Beverly Sills

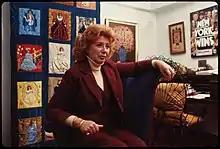
Sills in 1984

Sills made her operatic stage debut as Frasquita in Bizet's "Carmen" with the Philadelphia Civic Grand Opera Company on February 14, 1951 (erroneously listed in most references as 1947). She toured North America with the Charles Wagner Opera Company, in the fall of 1951, singing Violetta in "La traviata" and, in the fall of 1952, singing Micaëla in "Carmen". On September 15, 1953, she made her debut with the San Francisco Opera as Helen of Troy in Boito's "Mefistofele" and also sang Donna Elvira in "Don Giovanni" the same season. In a step outside of the repertoire she is commonly associated with, Sills gave four performances of the title role of "Aida" in July 1954 in Salt Lake City. On October 29, 1955, she first appeared with the New York City Opera as Rosalinde in Johann Strauss II's "Die Fledermaus", which received critical praise. As early as 1956 she performed before an audience of over 13,000 at the Lewisohn Stadium with the noted operatic conductor Alfredo Antonini in an aria from Bellini's "I puritani". Her reputation expanded with her performance of the title role in the New York premiere of Douglas Moore's "The Ballad of Baby Doe" in 1958.